The Magnificent Seven

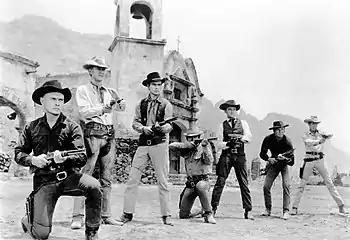
Cast publicity photo of "The Seven". Left to right: Yul Brynner, Steve McQueen, Horst Buchholz, Charles Bronson, Robert Vaughn, Brad Dexter, and James Coburn

Lou Morheim acquired rights to remake the film in the US for $2,500. He later signed a deal with Yul Brynner's production company, who bought the rights from Morheim for $10,000 up front plus $1,000 a week as a producer and 5% of the net profits. Anthony Quinn was lined up to star with Brynner as director but later Martin Ritt was appointed as director with Brynner starring.